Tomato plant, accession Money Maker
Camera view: vertical (180 deg); turntable rotation: 60 degrees
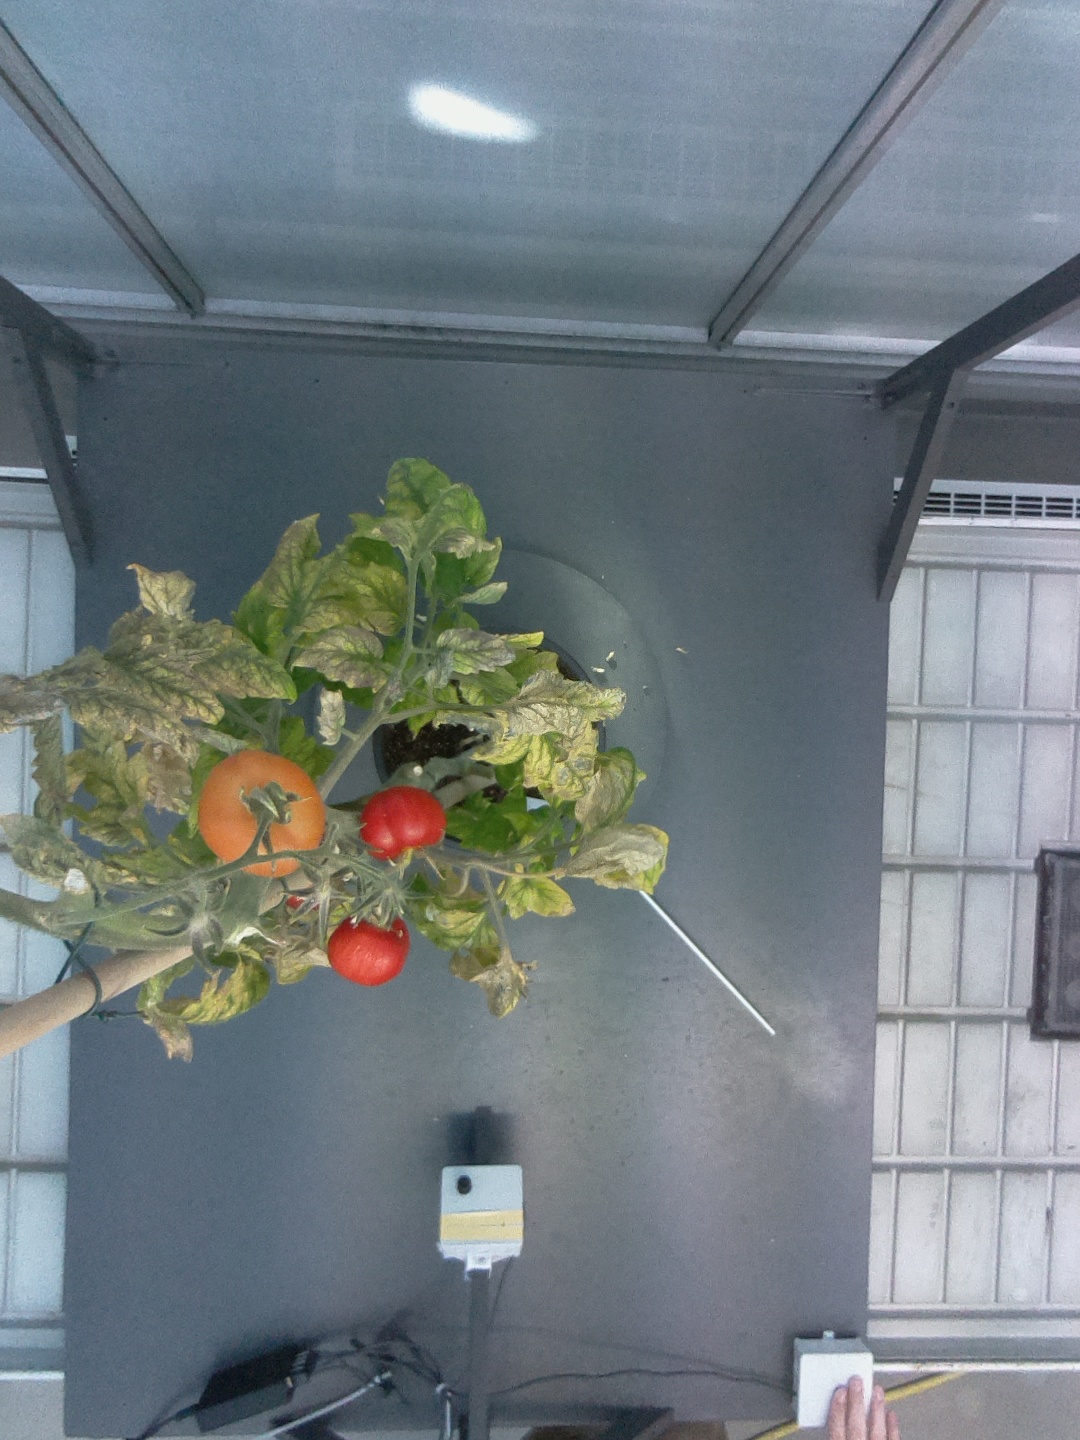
BBCH growth stage 85: 50%-60% of fruits show typical fully ripe color